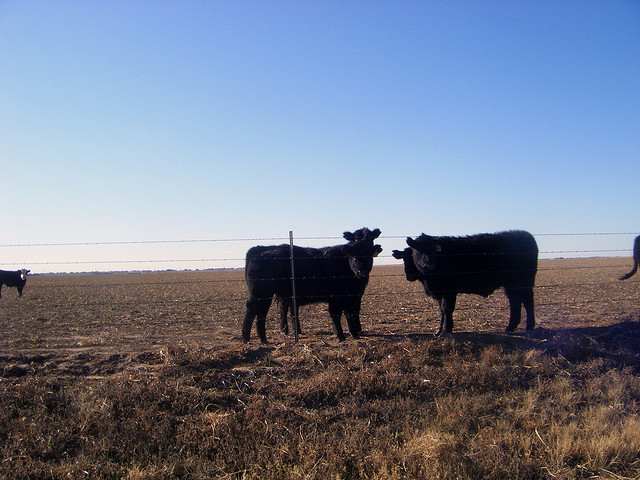
user: Given an image and a question. Answer the question in a short answer. Question: What type of cow is that? Short Answer:
assistant: angus